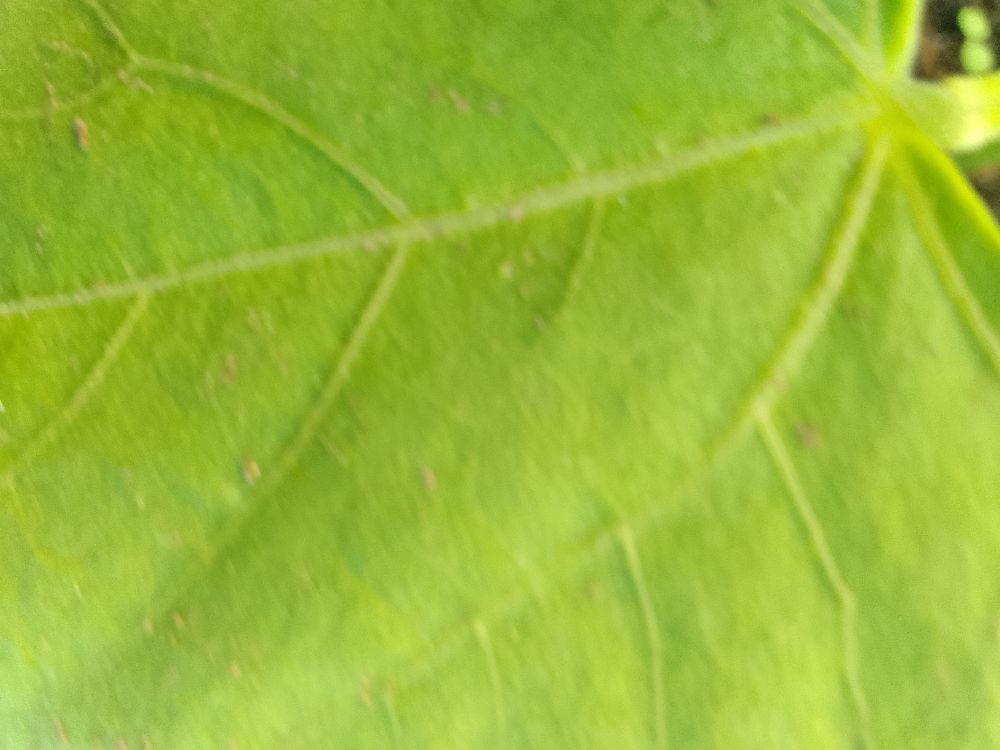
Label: healthy